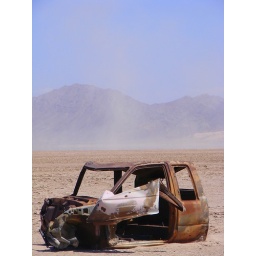
This dry lake bed in Mexico is littered with abandoned car bodies....strangely poetic.